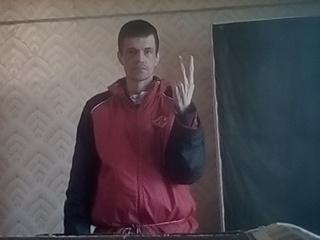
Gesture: peace_inverted